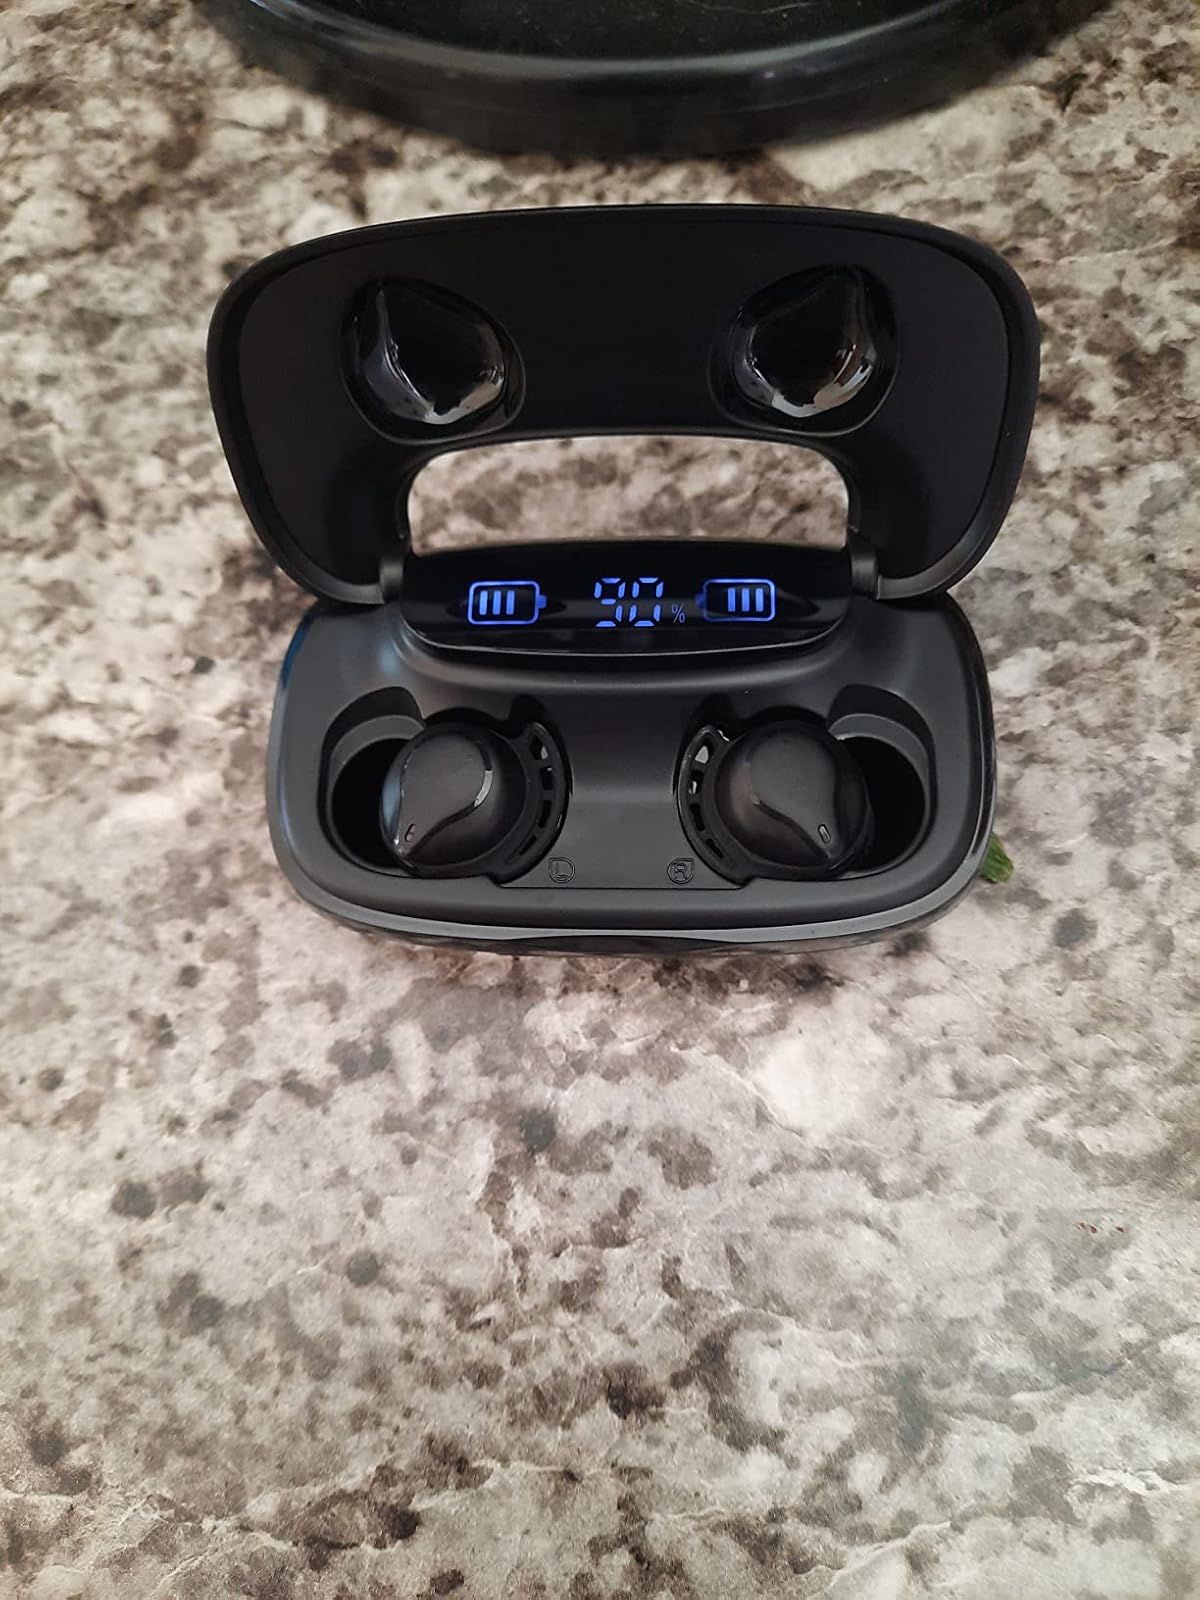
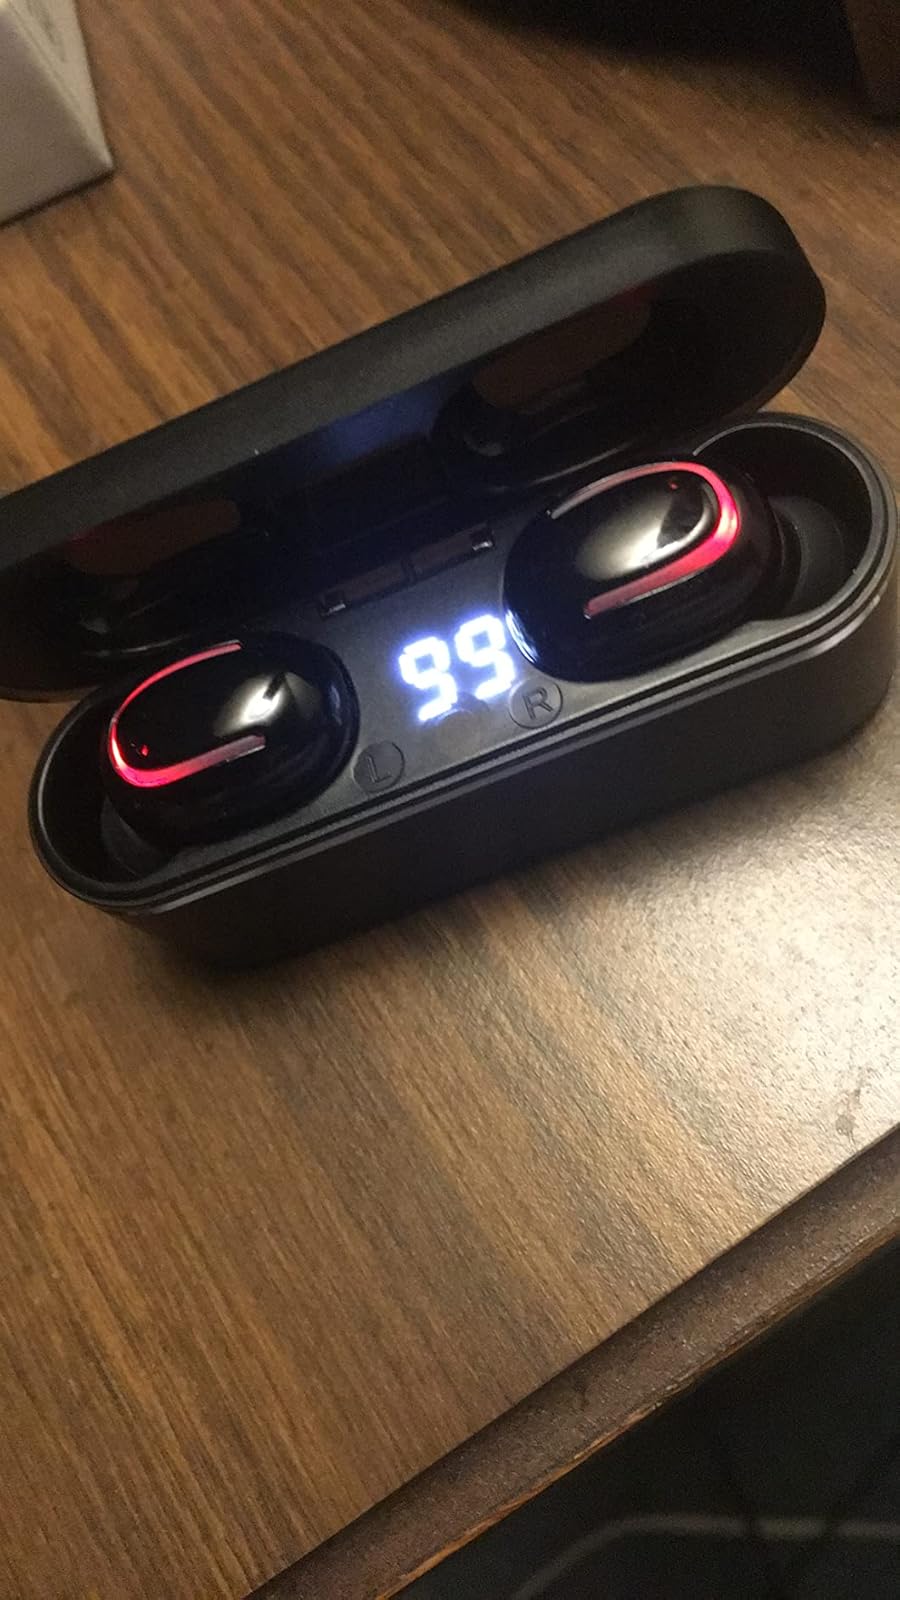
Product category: earbuds
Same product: no